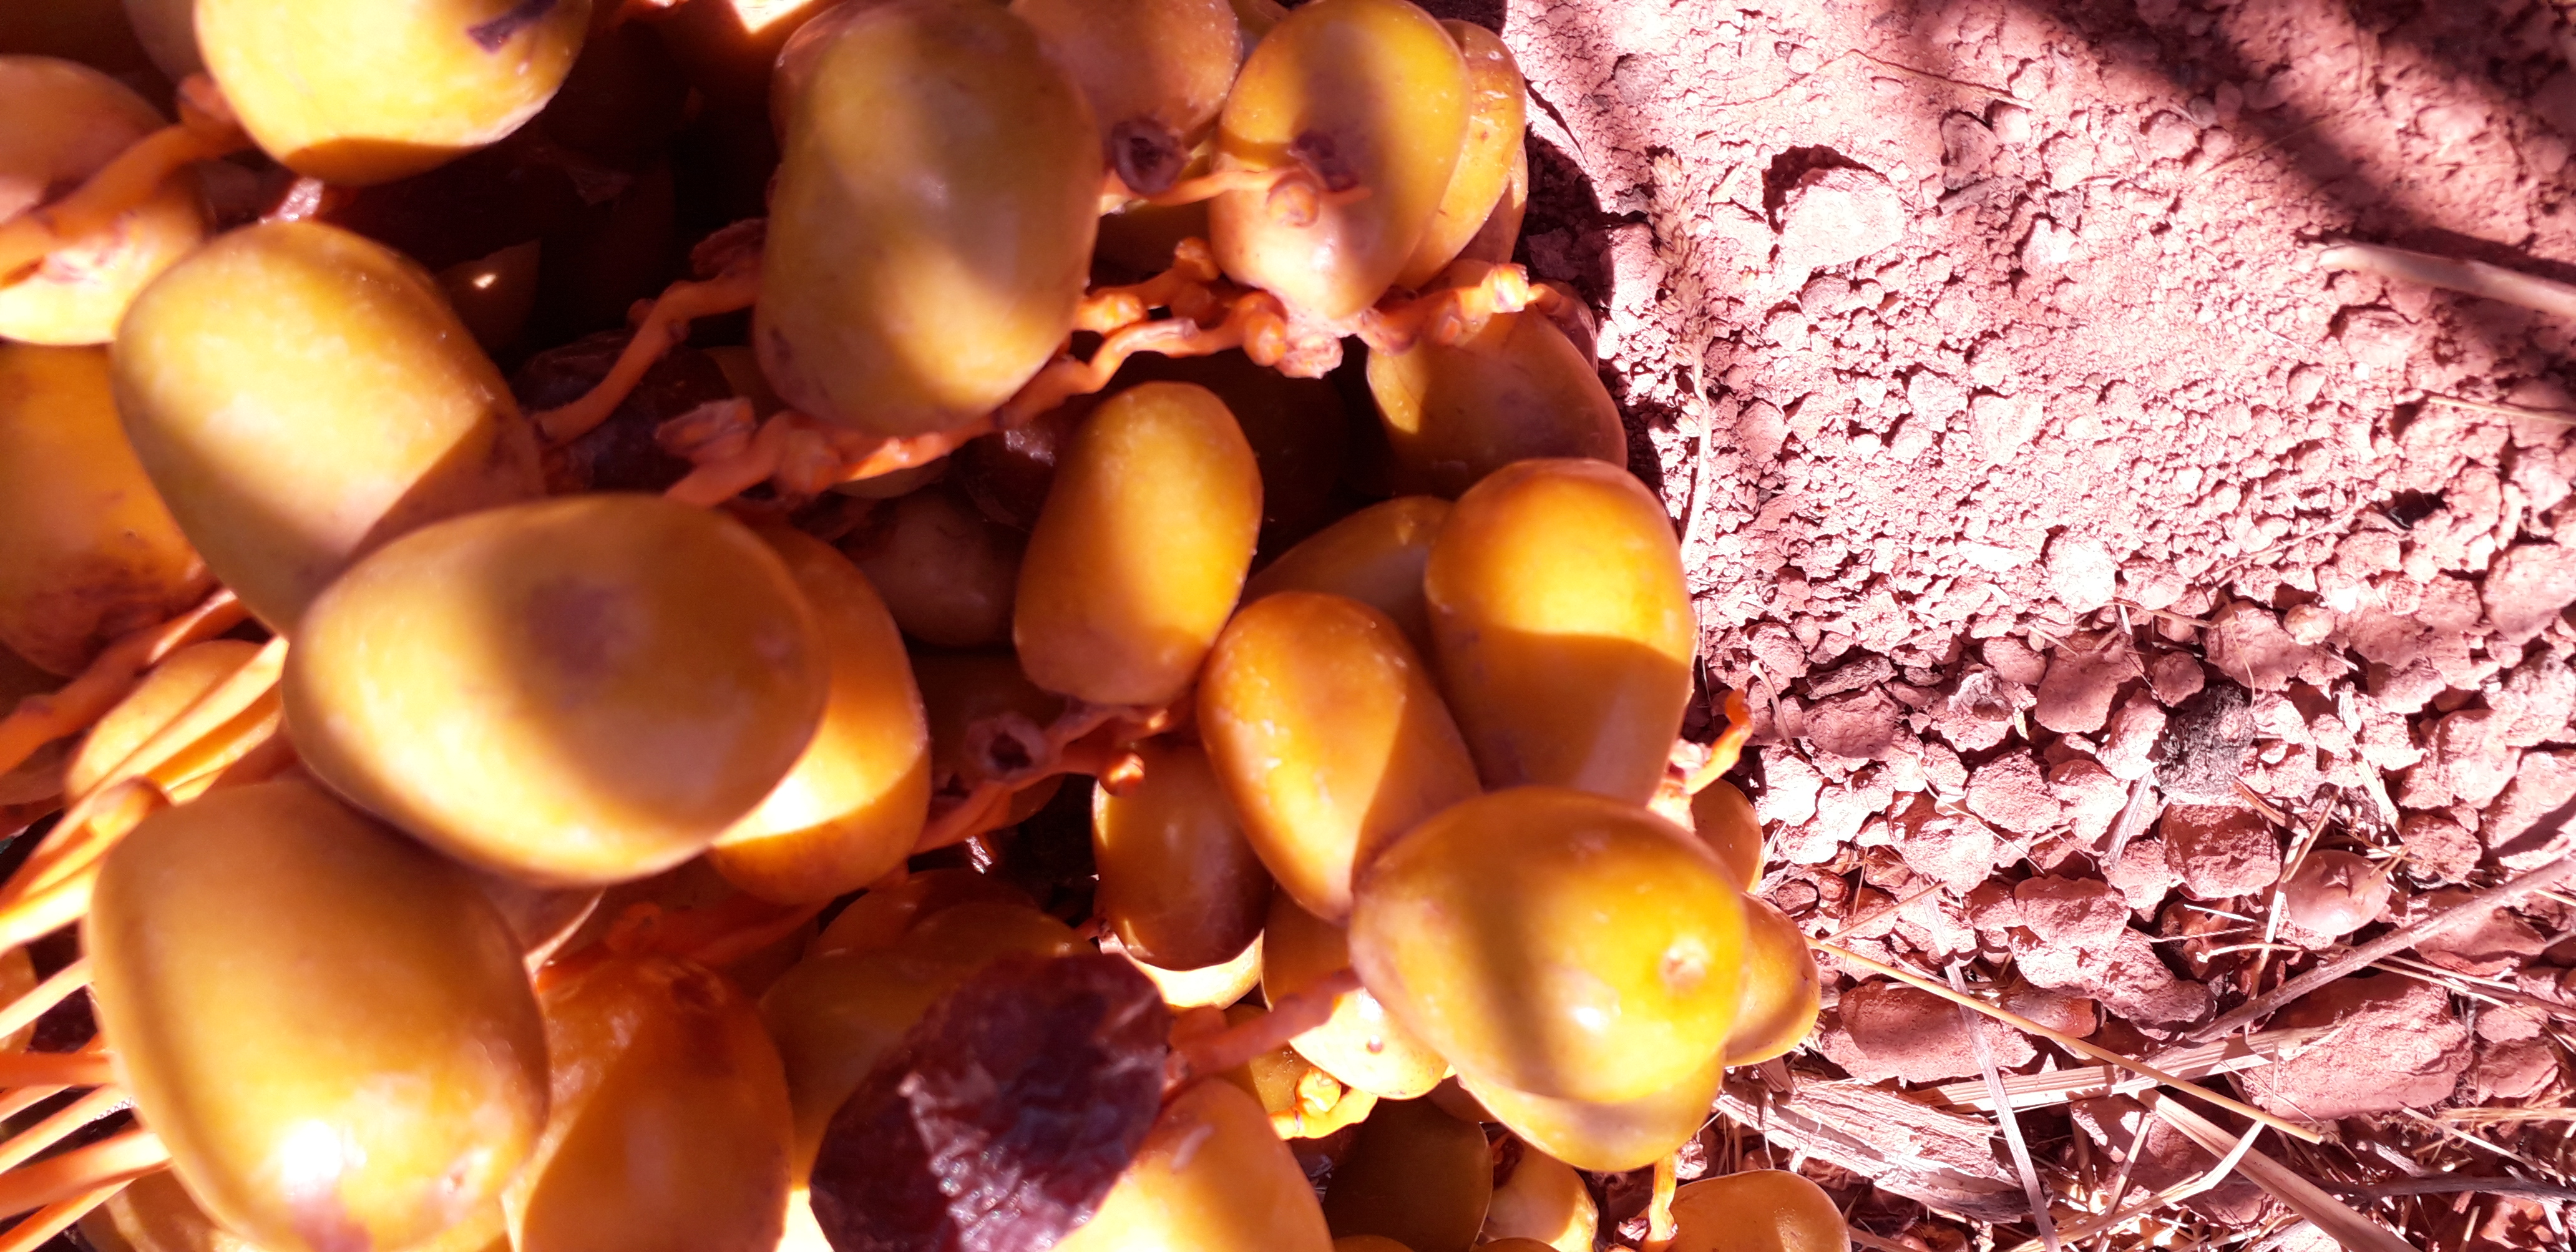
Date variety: Boufagous